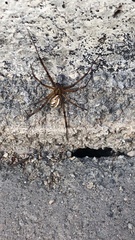
Species: Lactrodectus_hesperus